Rat king

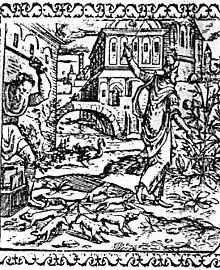
Rat king depicted in 16th-century woodcut

A rat king is a collection of rats or mice whose tails are intertwined and bound together in some way. This could be a result of an entangling material like hair, a sticky substance such as sap or gum, or the tails being tied together.